Bradford Friends Meetinghouse

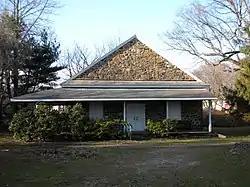
Bradford Friends Meetinghouse, December 2009

Bradford Friends Meetinghouse, also known as Marshallton Meeting House, is a historic Quaker meeting house located at Marshallton in West Bradford Township, Chester County, Pennsylvania. It was built in 1764–1765, and is a one-story, stone structure with a gable roof. A porch was added to two sides of the building in the 19th century. The interior is divided into four rooms, rather than the customary two. Abraham Marshall, father of botanist Humphry Marshall was instrumental in the establishment of the meeting in the 1720s. The meeting originally met from 1722 to 1727 at the Marshall home, Derbydown Homestead, from 1722 to 1727.